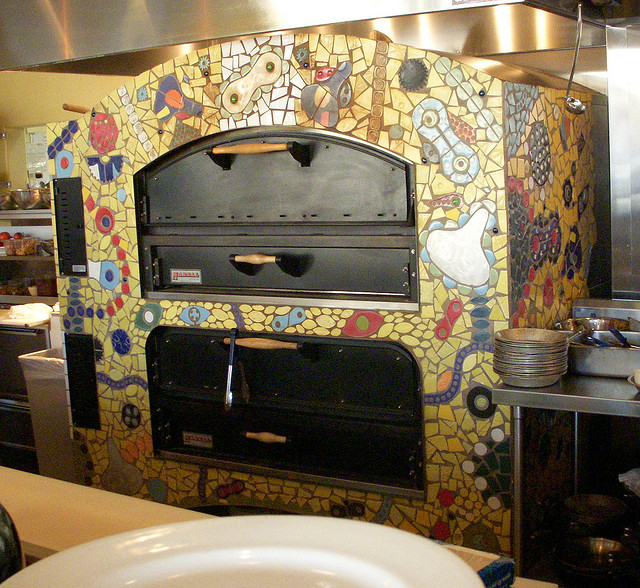
user: Given an image and a question. Answer the question in a short answer. Question: What can i put here? Short Answer:
assistant: pizza